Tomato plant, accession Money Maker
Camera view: tilt-top (135 deg); turntable rotation: 300 degrees
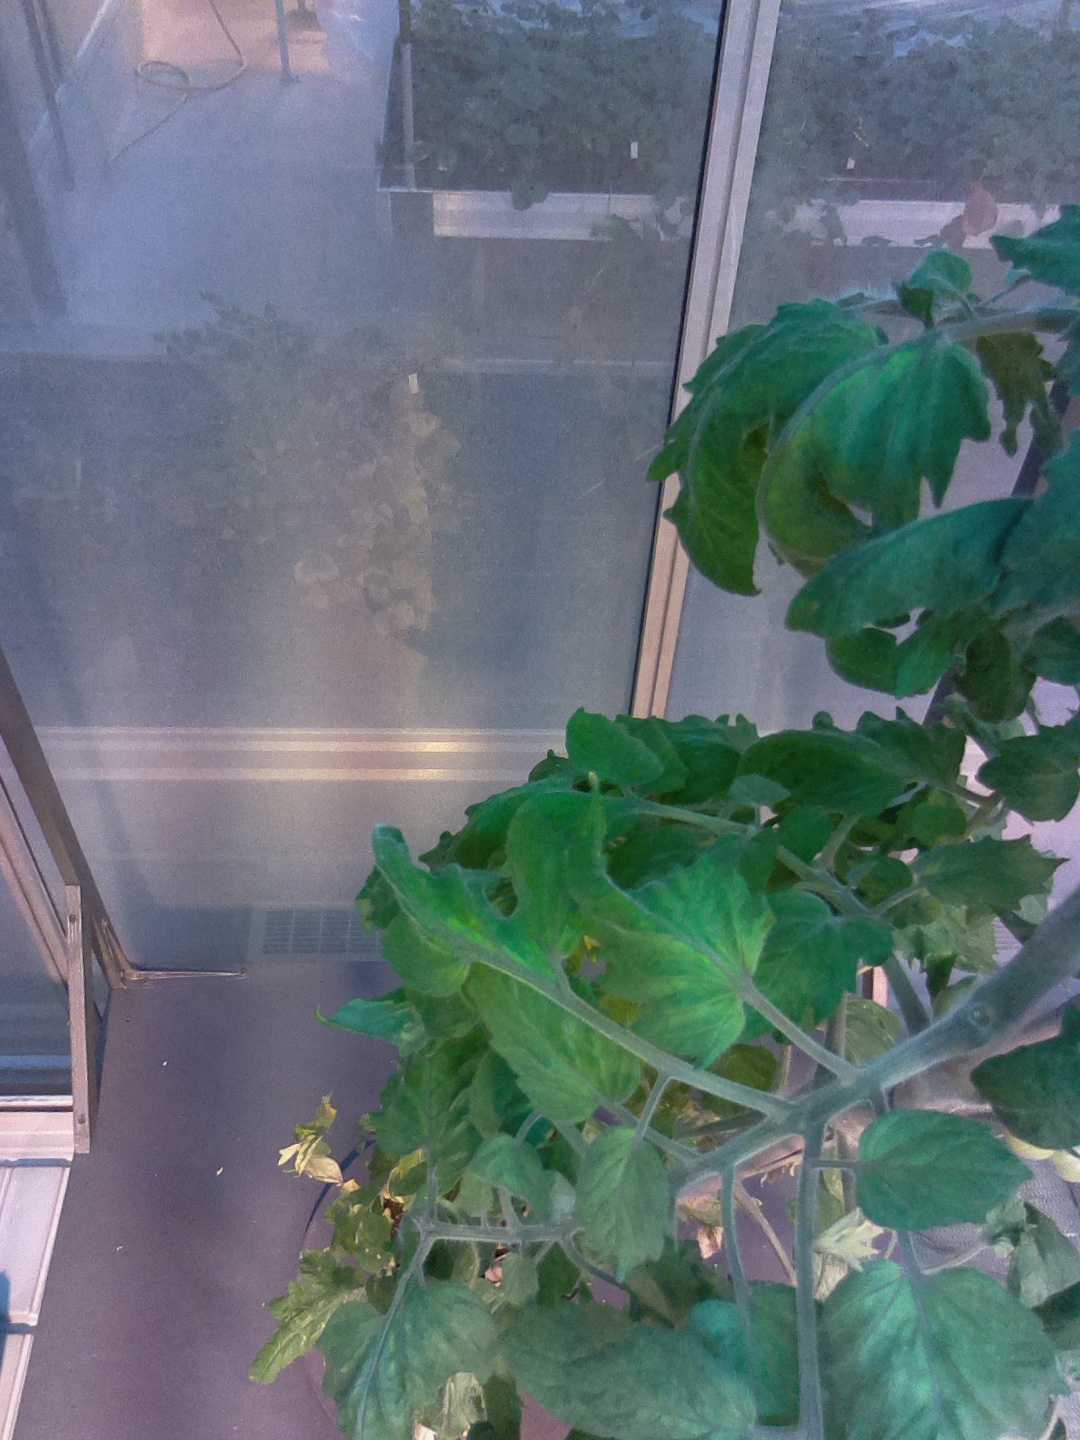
BBCH growth stage 72: 20%-30% of final fruit size